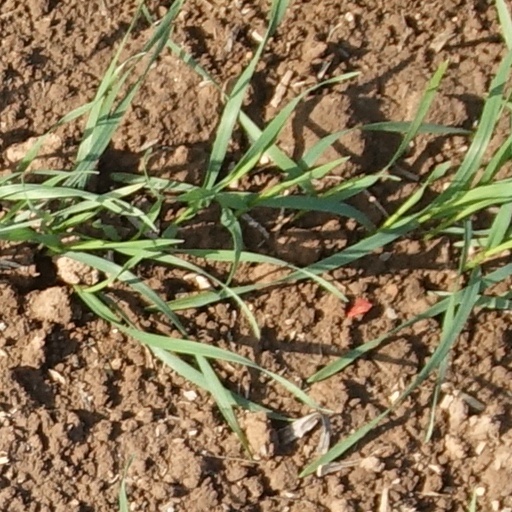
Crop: wheat